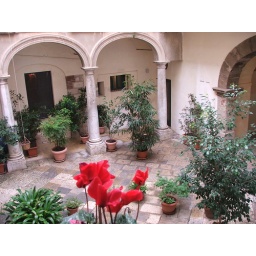
Courtyard of the lovely bed and breakfast we stayed at in Trapani, viewed from our bedroom window.